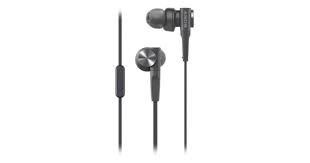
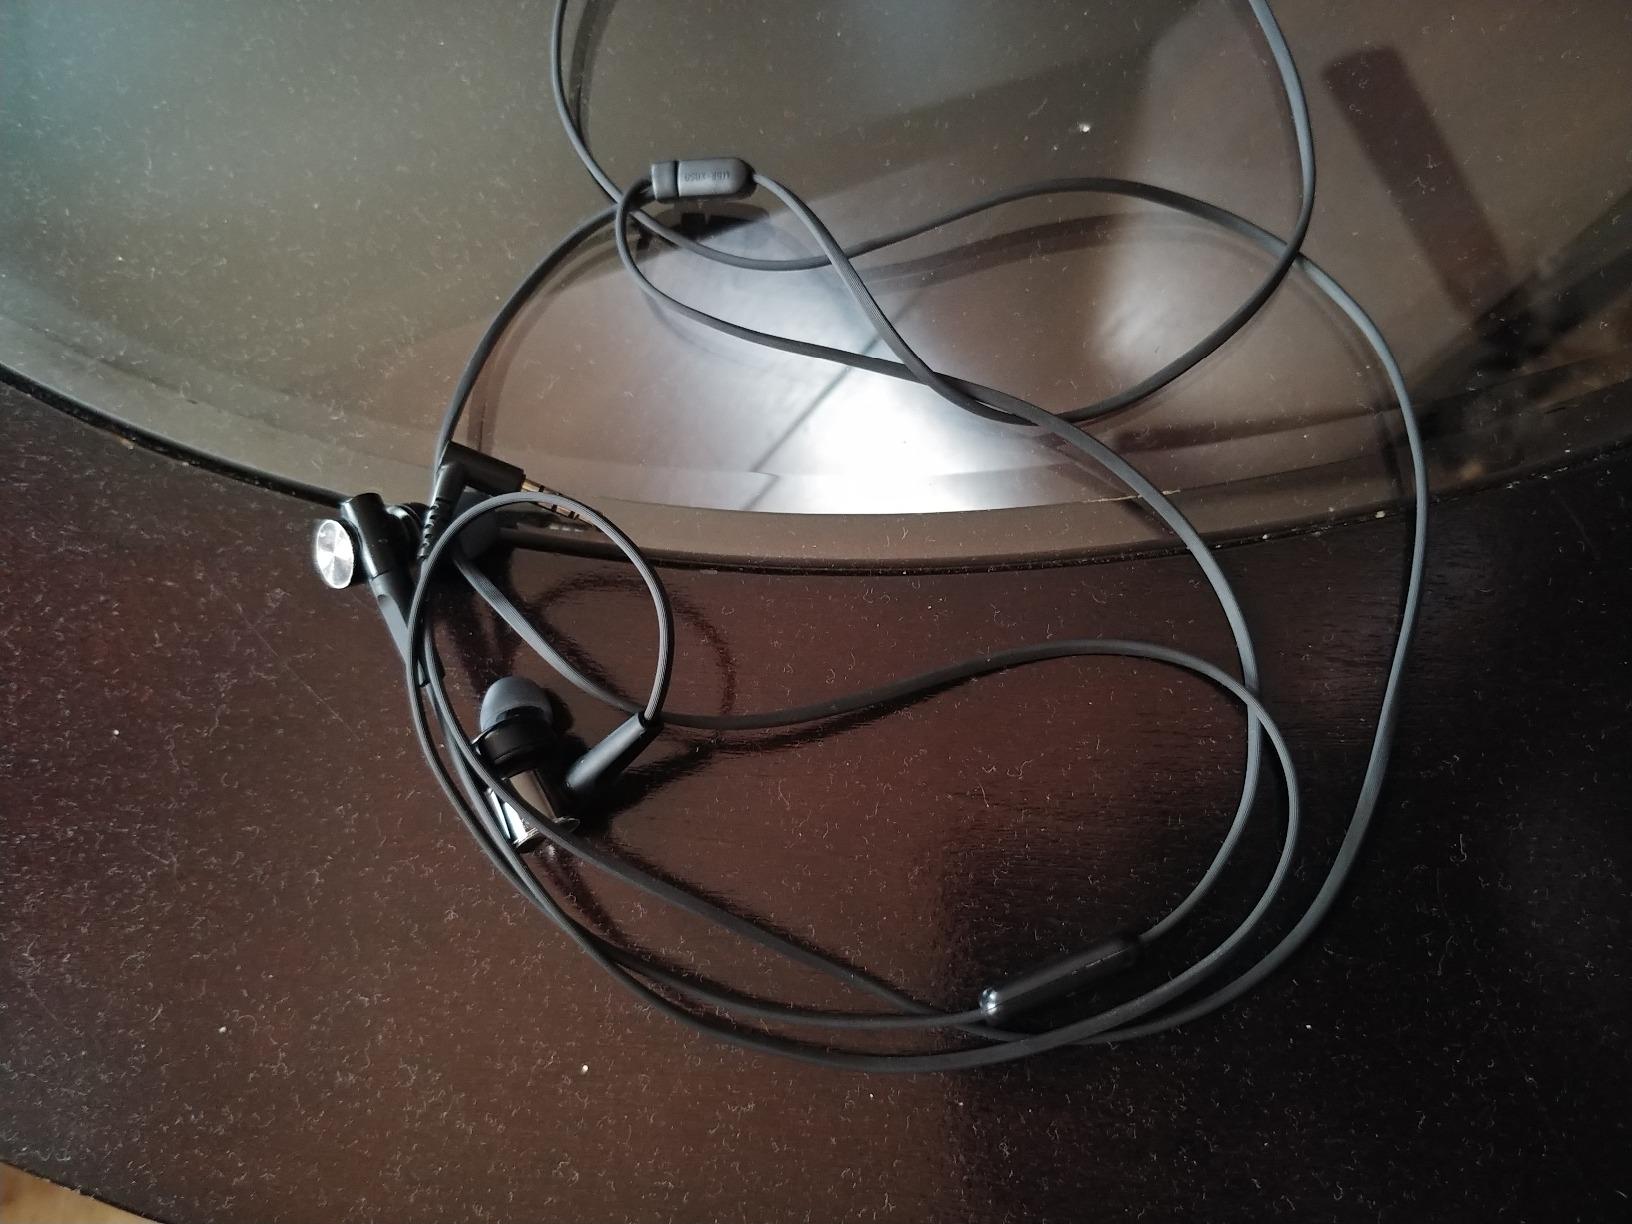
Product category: headphones
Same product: yes